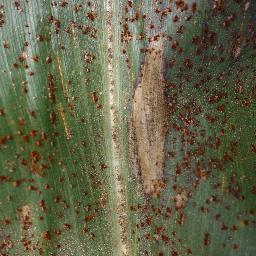
Label: Corn_(Maize)___Northern_Leaf_Blight